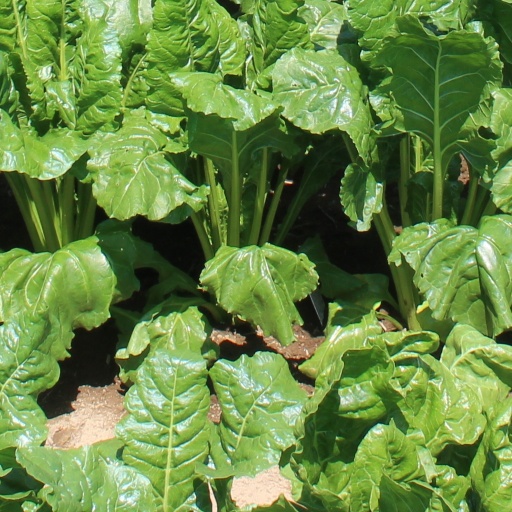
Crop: sugar beet